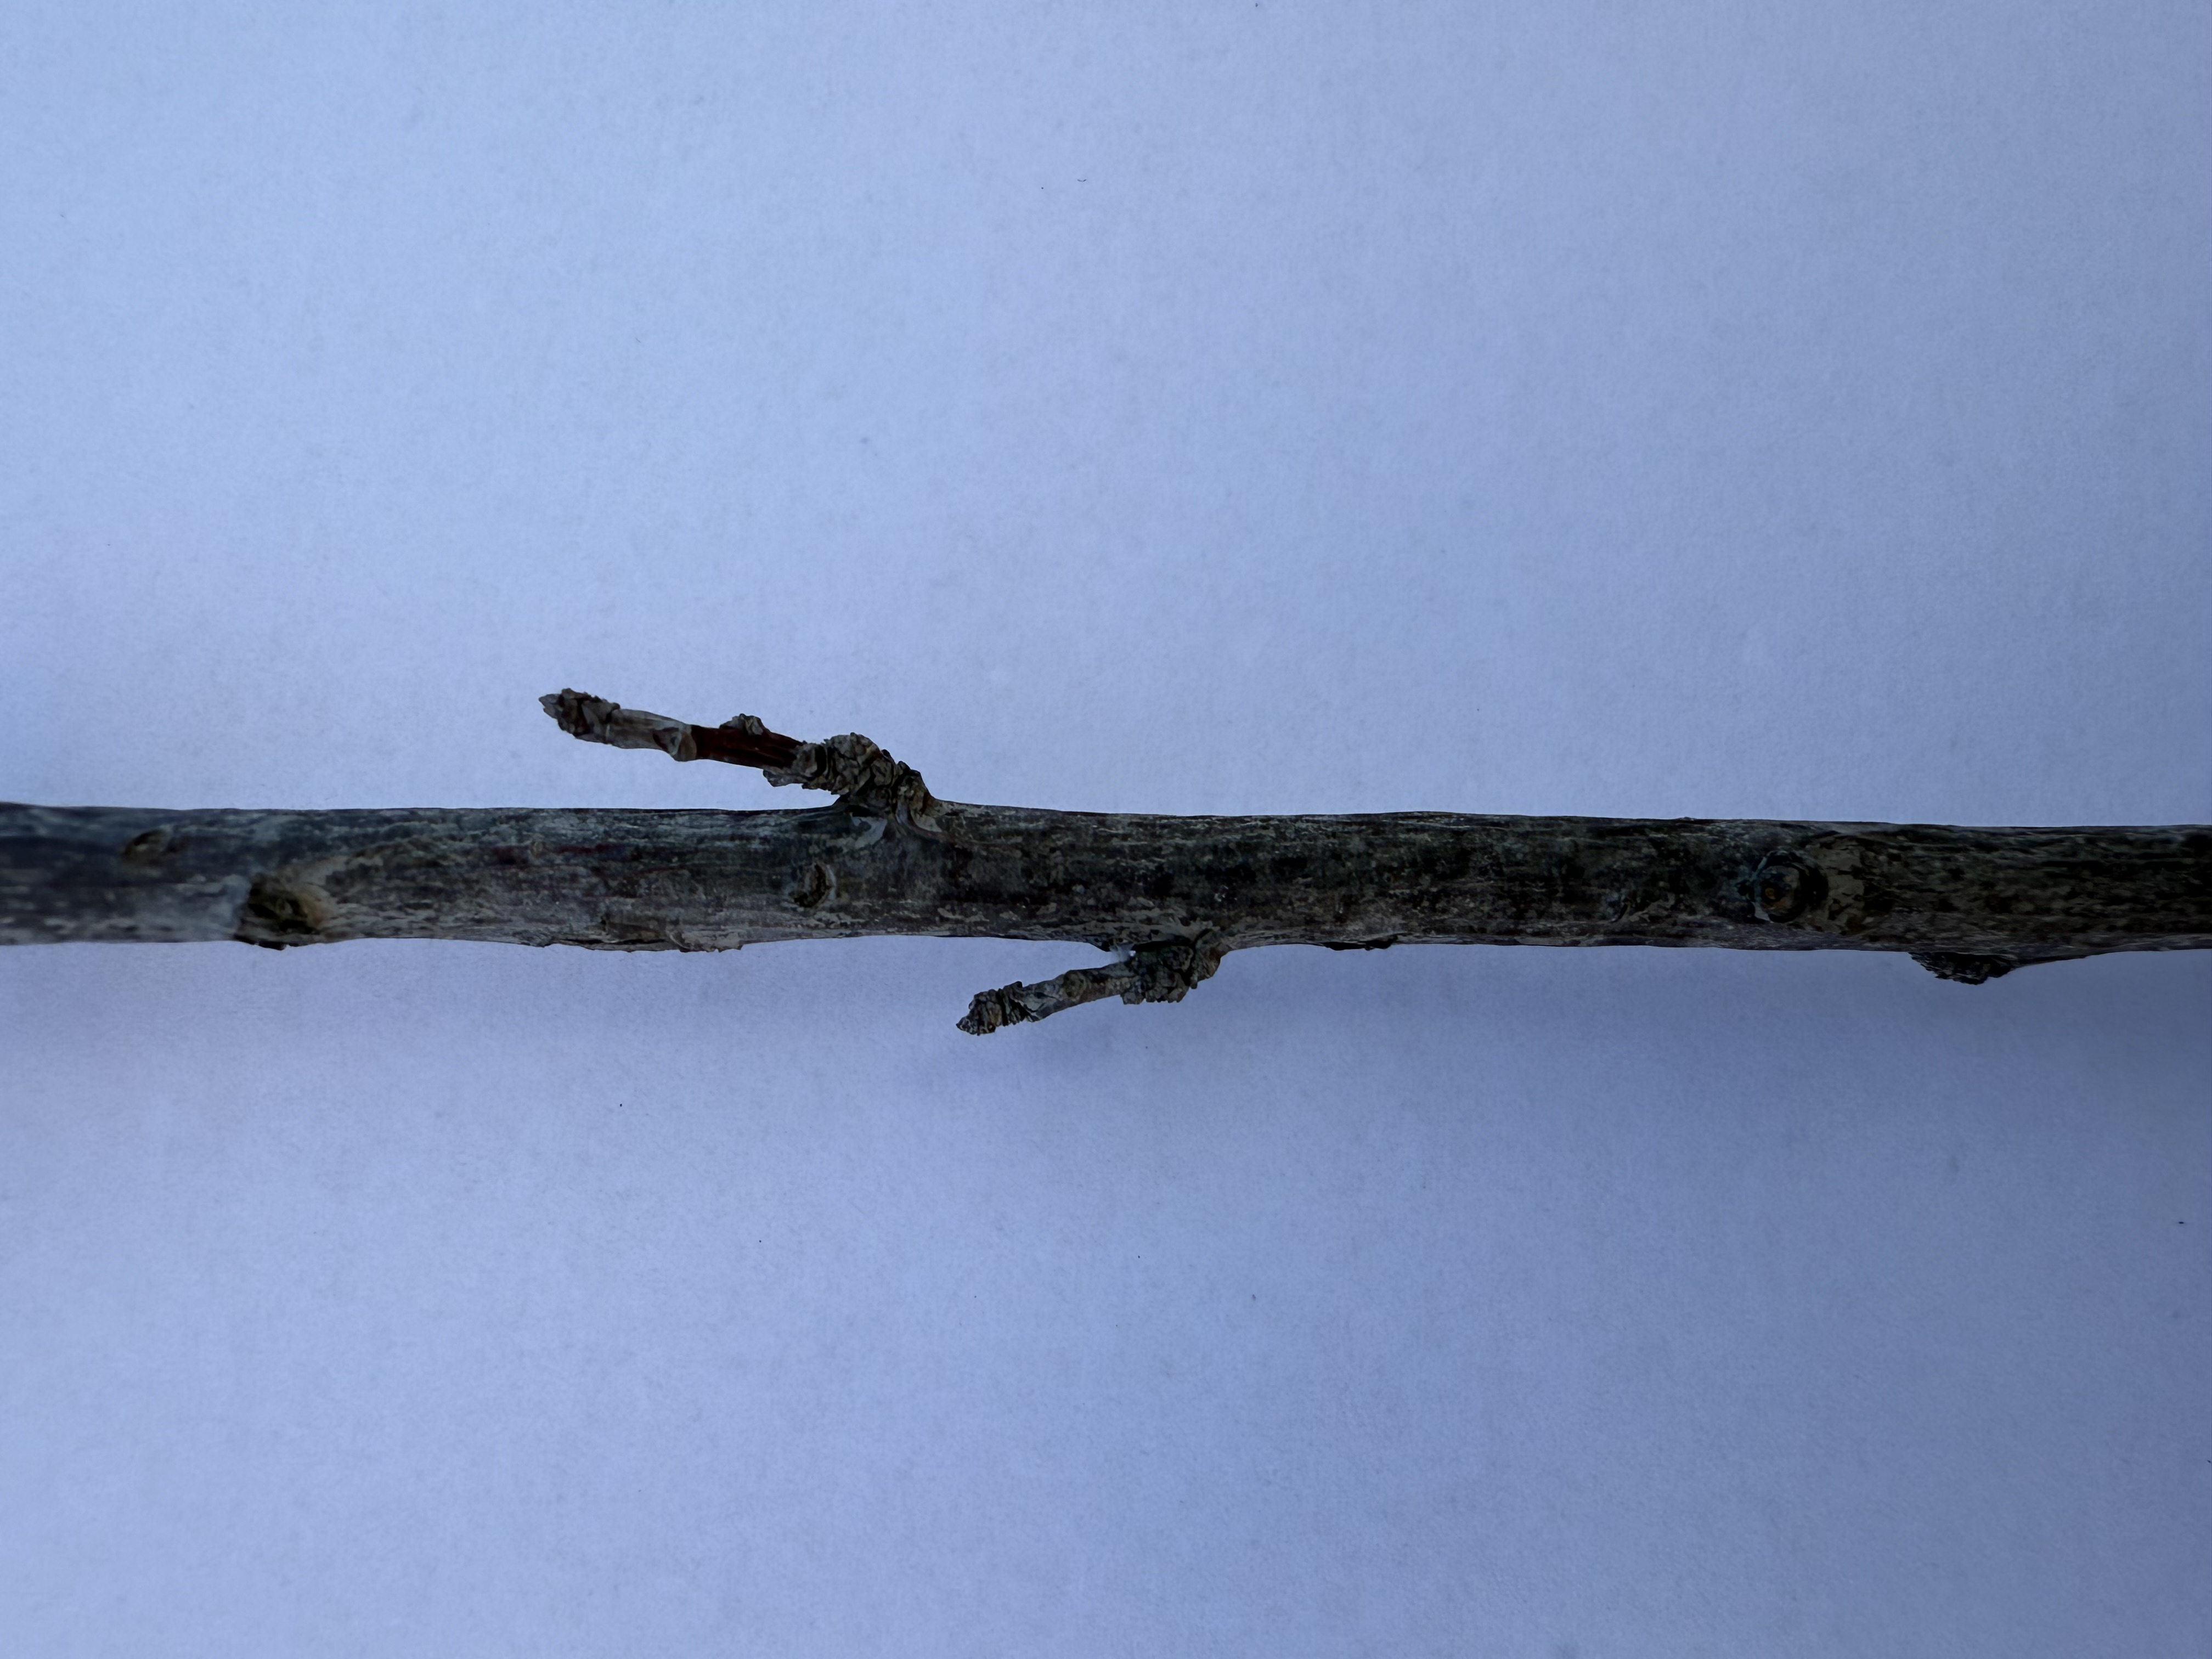
Variety: Fortune Plum